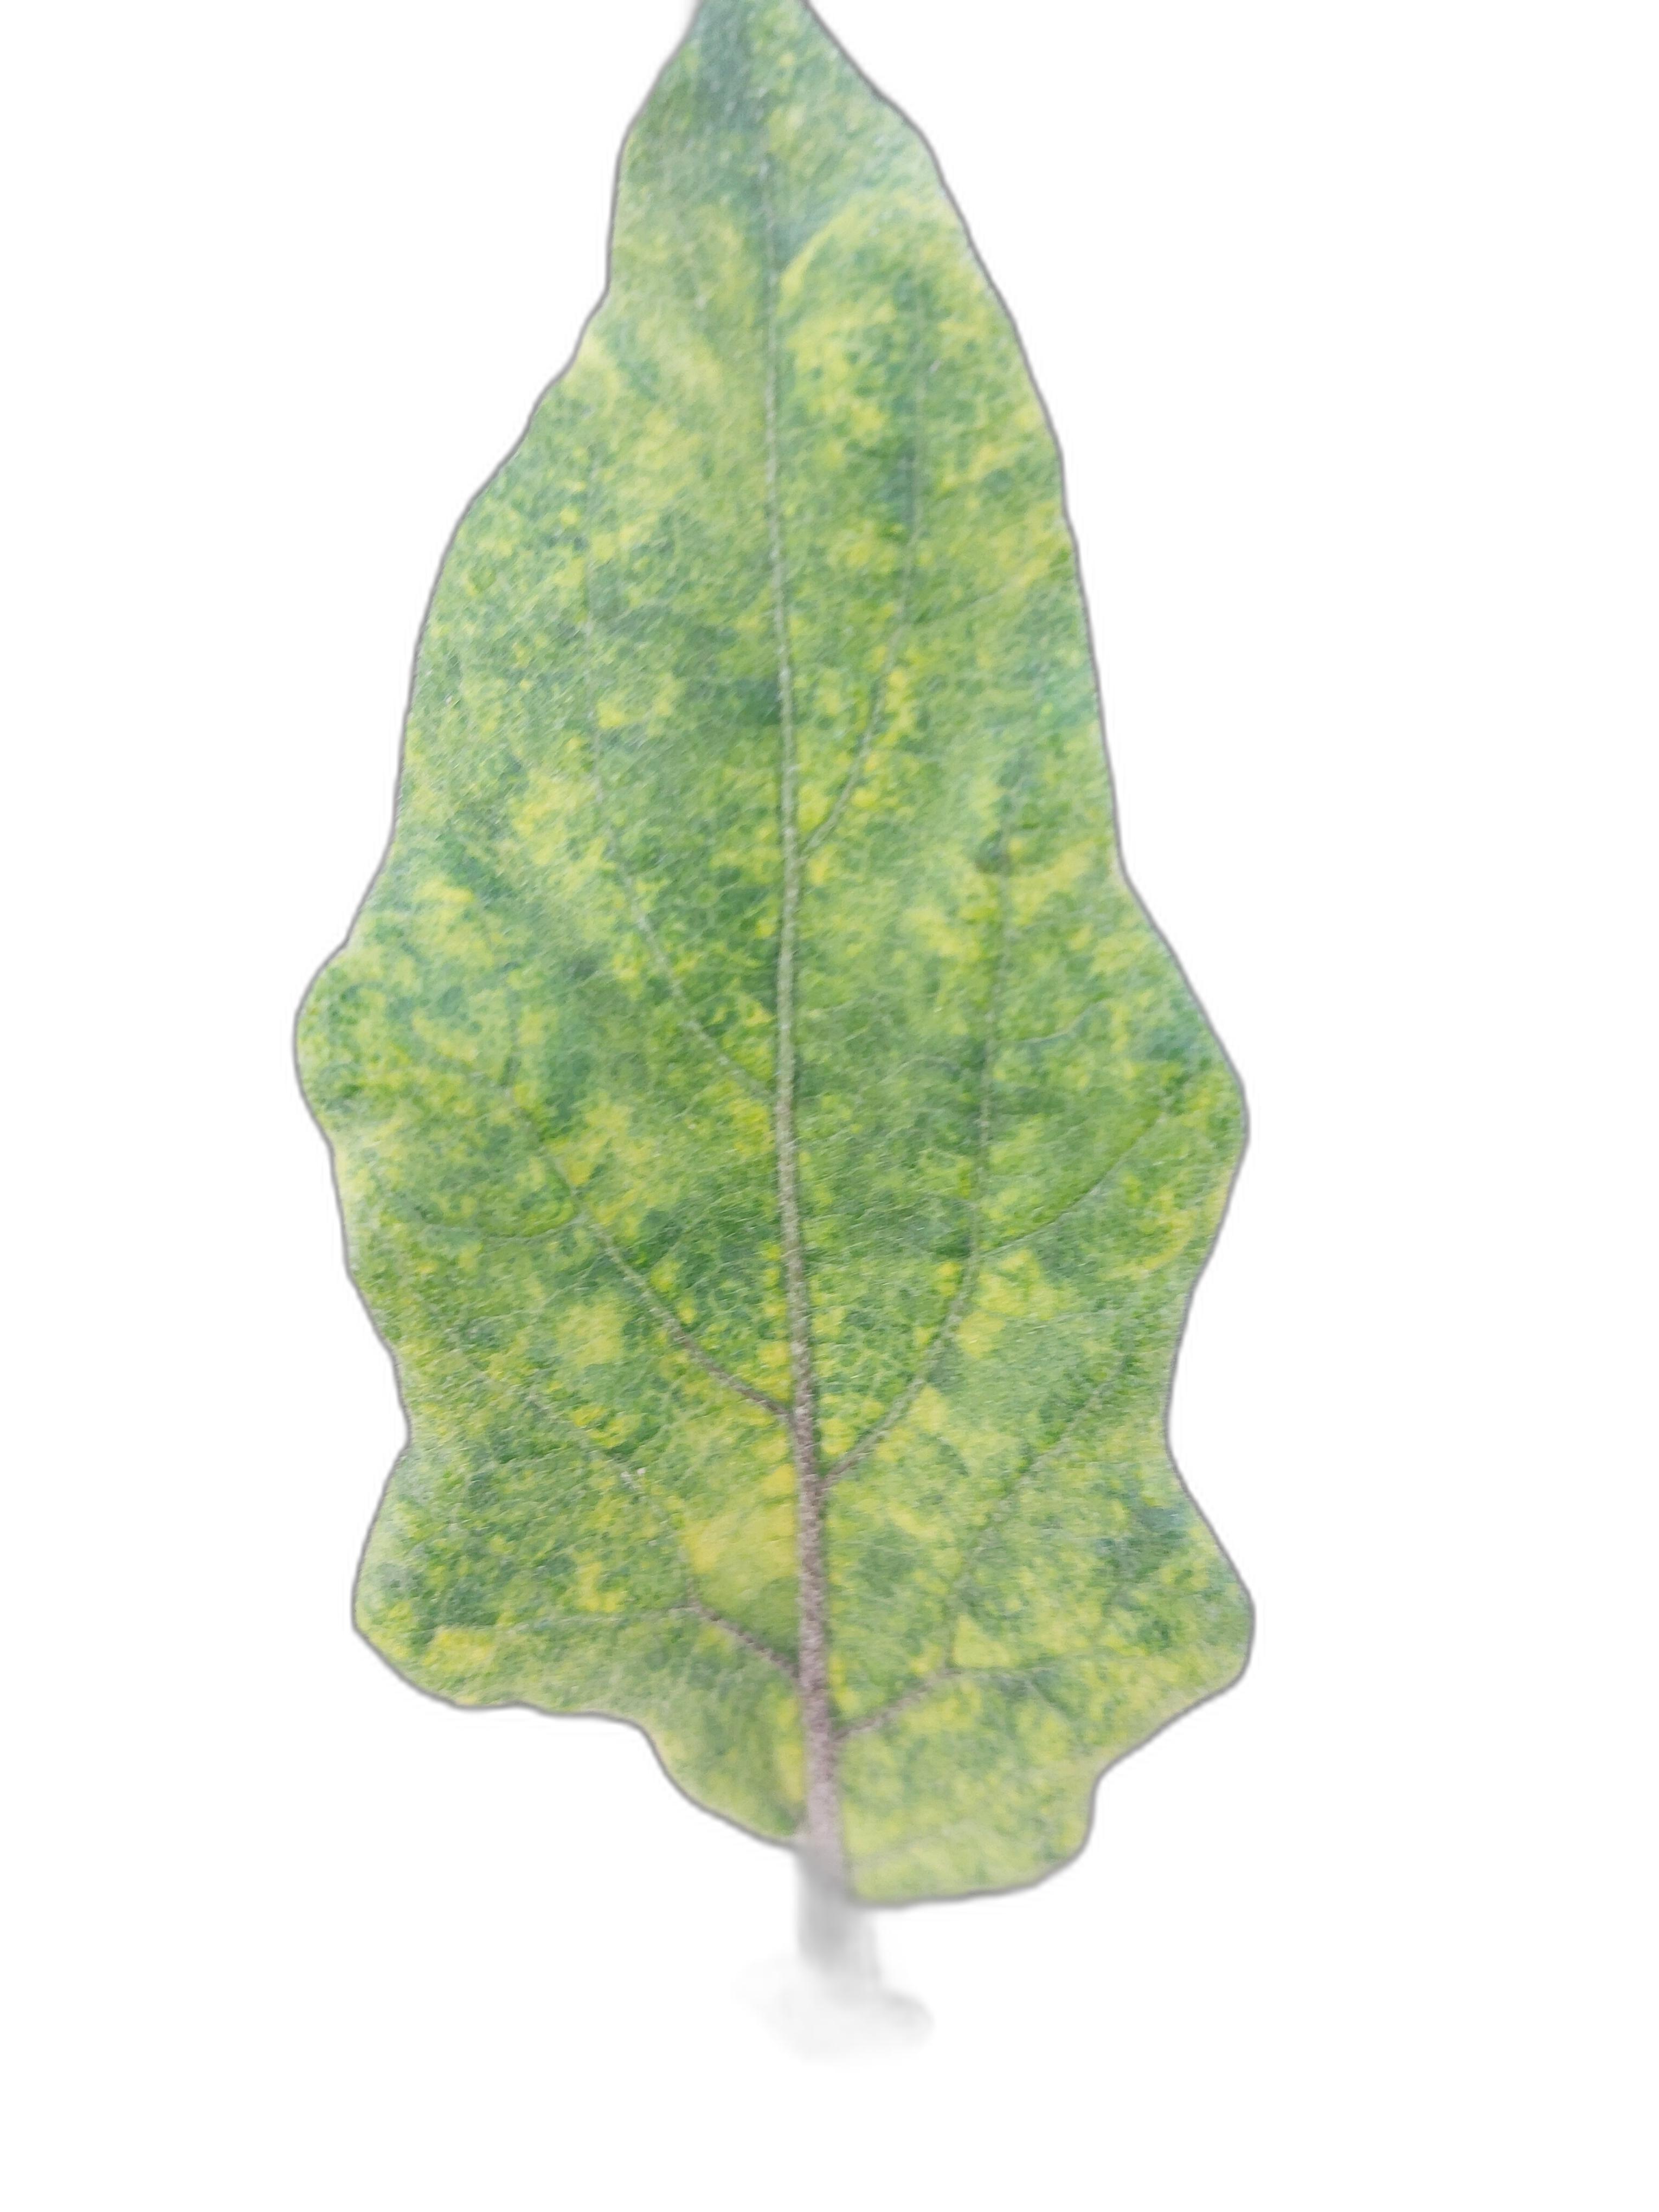
Label: Mosaic Virus Disease